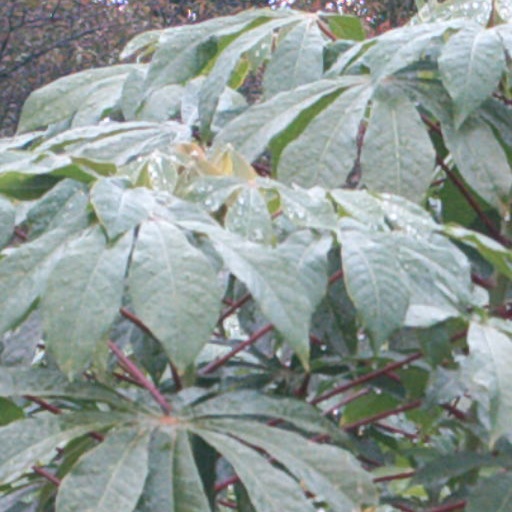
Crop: cassava